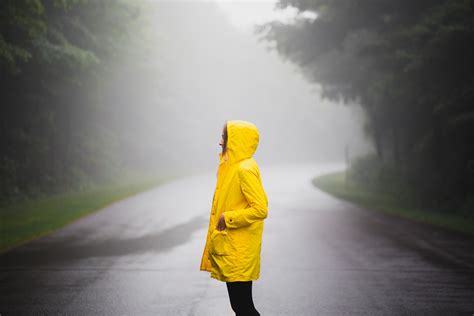
Weather: rain or strom